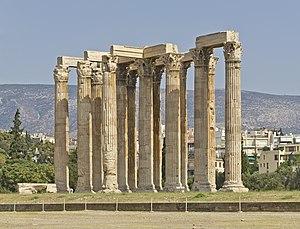
L’architecture de la Grèce antique a exercé une influence considérable dans l'histoire de l'art occidental. Elle est principalement connue par ses temples et ses théâtres.
L’Olympiéion, ou temple de Zeus olympien, est situé au pied de l’Acropole d'Athènes. C’est un temple très vaste, d’ordre corinthien, dont il reste aujourd’hui 15 colonnes. Sa construction débuta au VIᵉ siècle av. J.-C., et fut achevée par Hadrien en 131.
Cette page concerne l'année 174 av. J.-C. du calendrier julien proleptique.